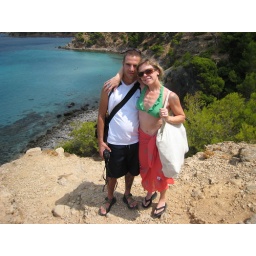
Beautiful local beach only 2 miles from the house in Colonia. Fairly rocky, but sweet....